Transport in Kyiv

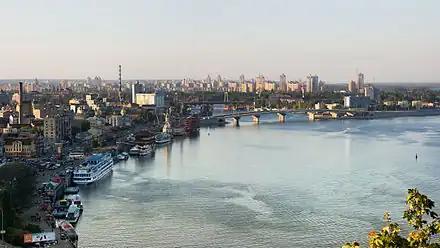
Panoramic view of Kyiv riverfront, with boats and a bridge

The previously extensive Kyiv River Port riverboat service along the Dnieper River with the Meteor and Raketa hydrofoil ships is no longer available, limiting Kyiv's river transport to cargo and tour boats and private pleasure craft.